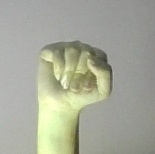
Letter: saad